Babulo, Uato-Lari

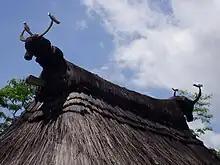
Uma Lulim in Babulo

Babulo "(Babolu)" is a settlement in East Timor and a Suco in the Uato-Lari Administrative Post (Viqueque Municipality). The Suco is one of the ethnic centers of the Naueti, and is also inhabited by the Makasae, an ethnic minority in the region. The different groups and clans are tightly connected through an ancient social structure which still has a big impact on their society today.